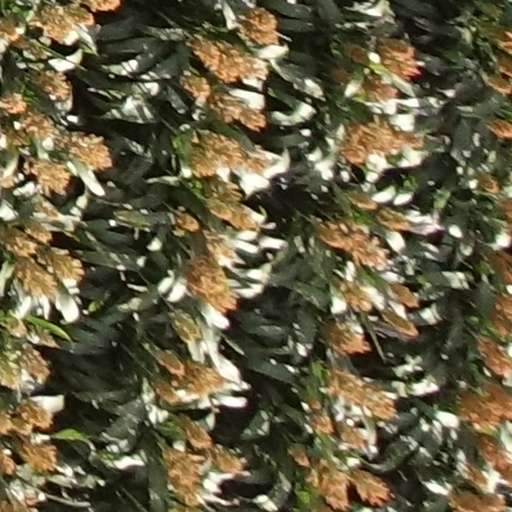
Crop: sorghum